Collins Mansion

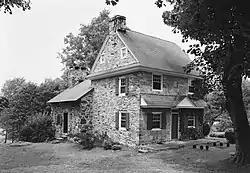
Collins Mansion, HABS Photo, August 1958

Collins Mansion, also known as the Joseph Collins House, is a historic home located in West Goshen Township, Chester County, Pennsylvania. It was built in 1727, and is a -story stone dwelling with a serpentine stone facade and fieldstone sidewalls. It was extensively renovated in 1758–1760. It is considered the oldest dwelling in West Chester.